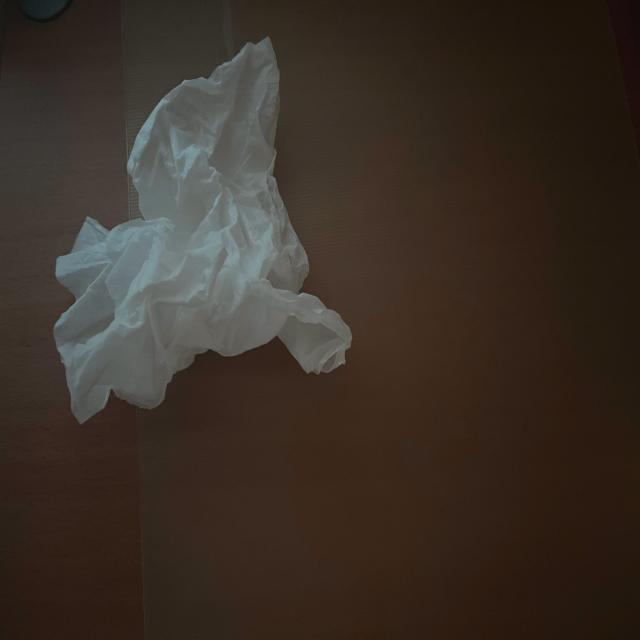
Label: tissues